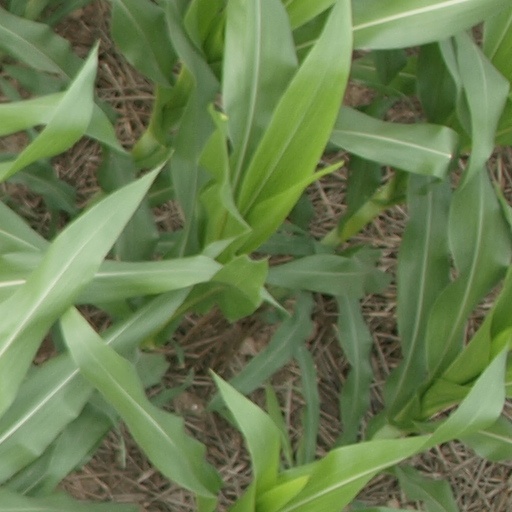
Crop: maize; corn